History of Lithuania

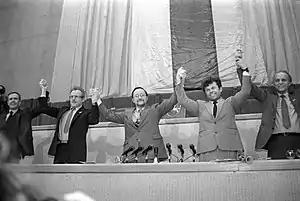
Leaders of the Supreme Council of Lithuania on 11 March 1990, after promulgation of the Act of the Re-Establishment of the State of Lithuania in Vilnius

On 1 January 1919, the German occupying army withdrew from Vilnius and turned the city over to local Polish self-defense forces. The Lithuanian government evacuated Vilnius and moved west to Kaunas, which became the temporary capital of Lithuania. Vilnius was captured by the Soviet Red Army on 5 January 1919. As the Lithuanian army was in its infant stages, the Soviet forces moved largely unopposed and by mid-January 1919 controlled about two-thirds of Lithuanian territory. Vilnius was now the capital of the Lithuanian Soviet Republic, and soon of the combined Lithuanian–Byelorussian Soviet Socialist Republic.